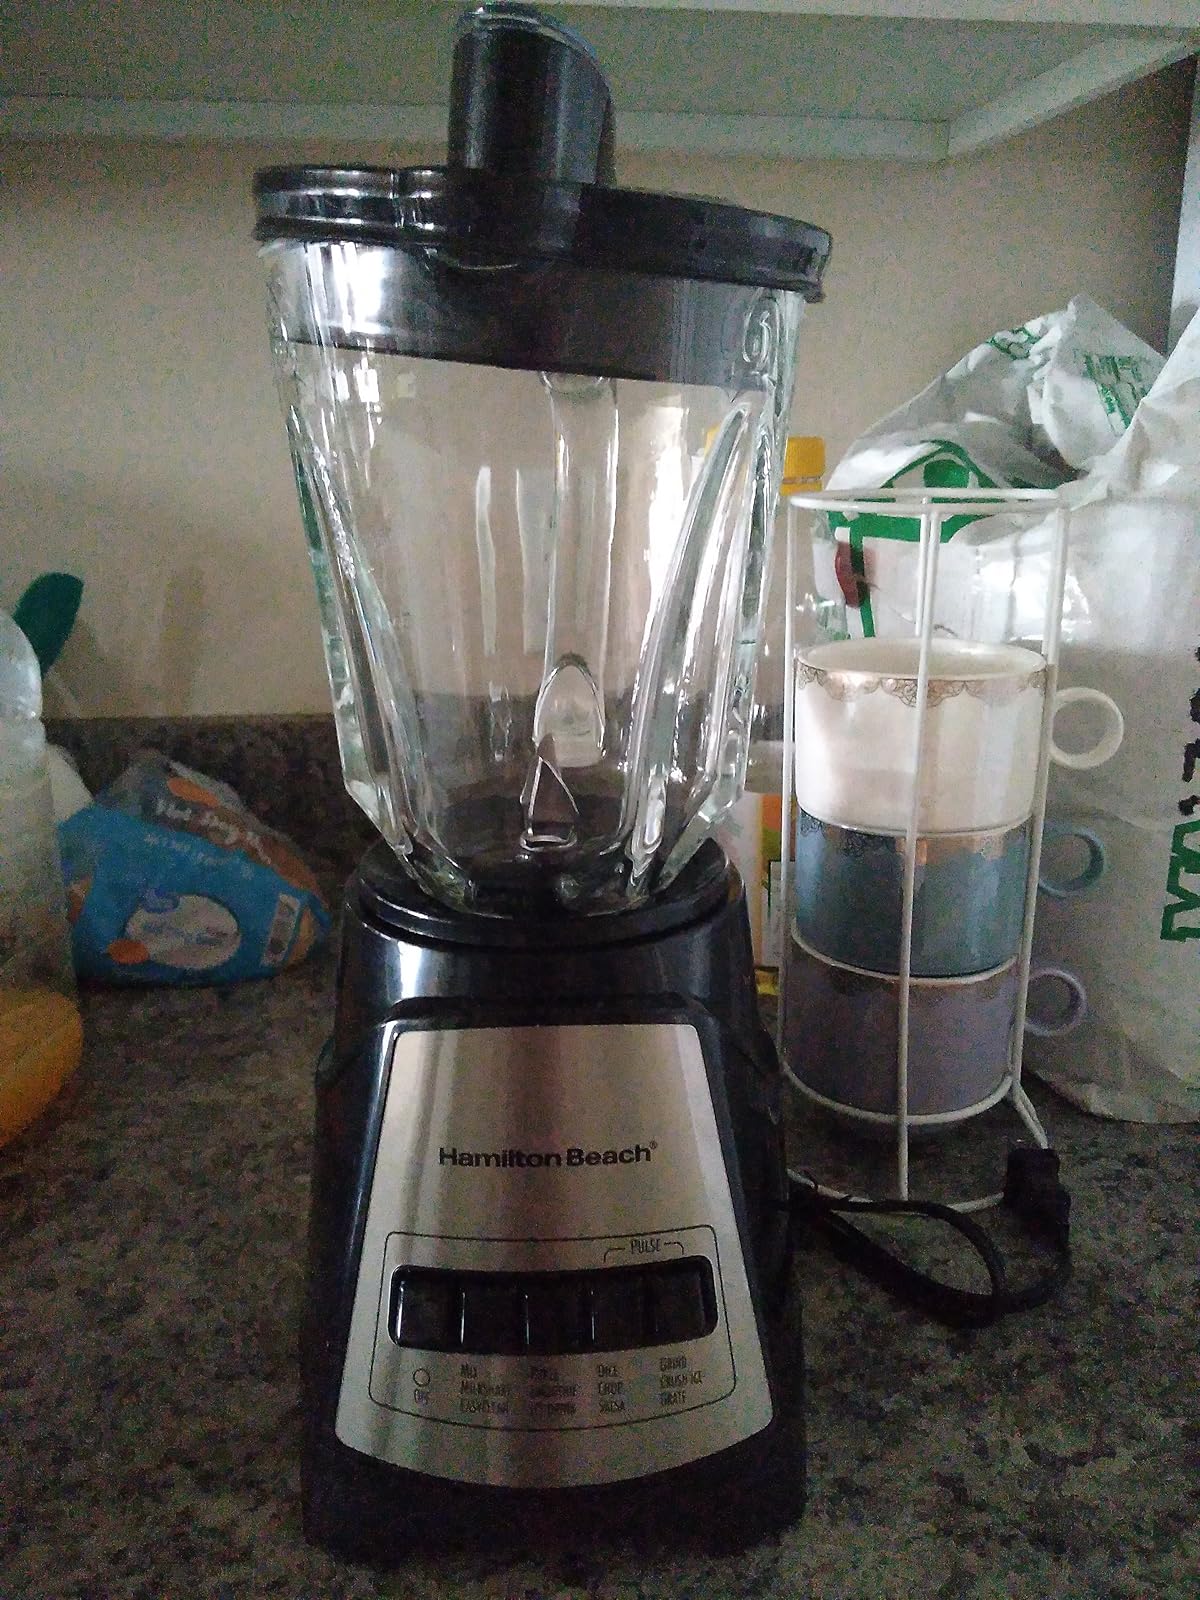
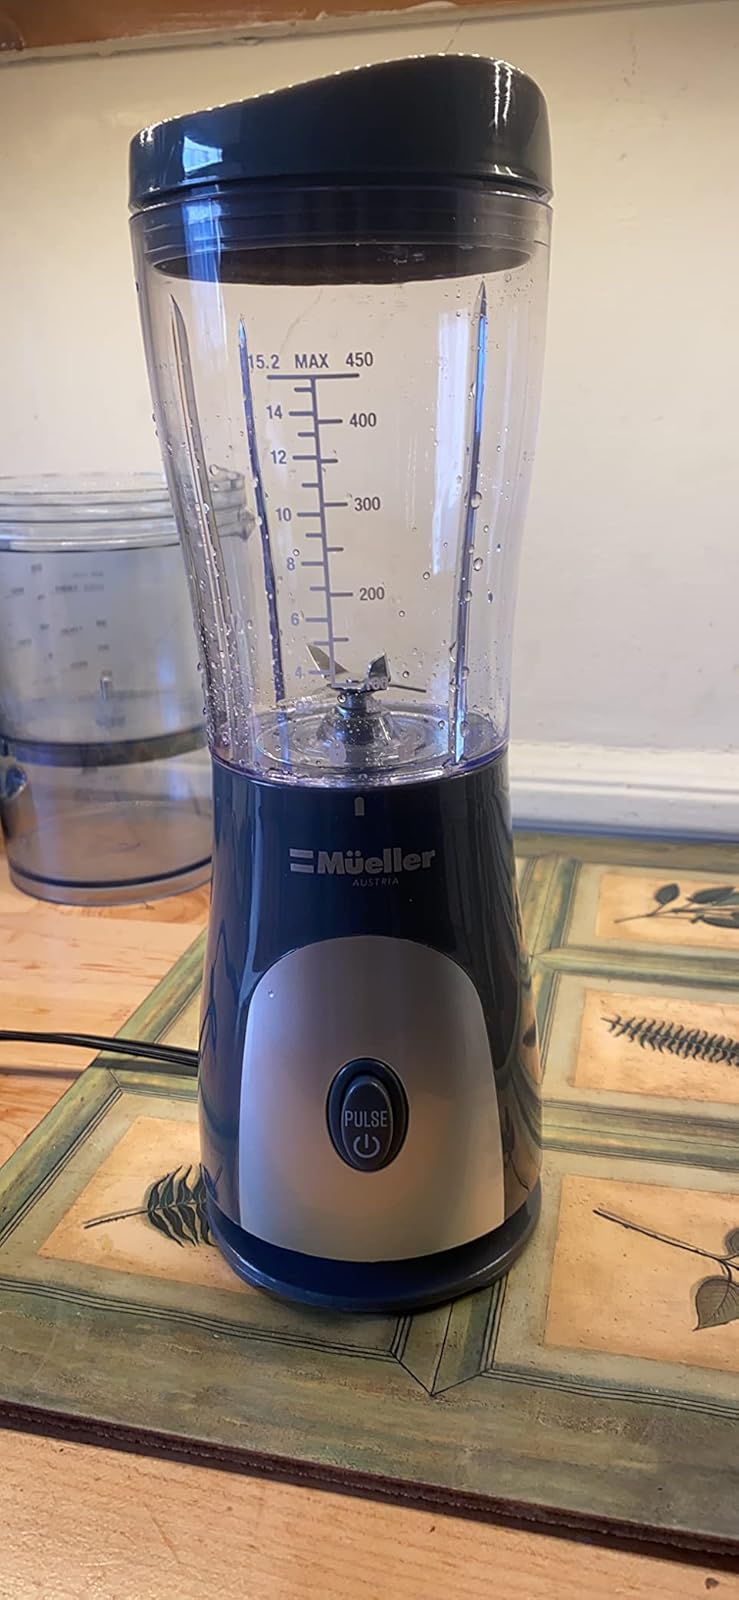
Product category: items_blender
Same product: no